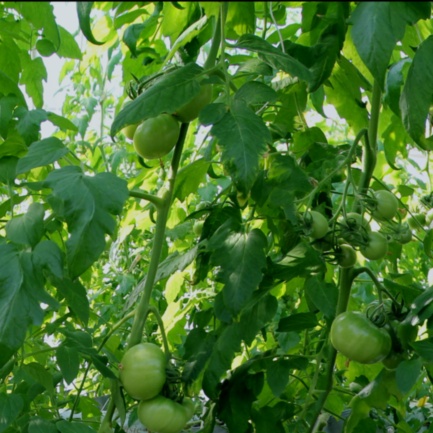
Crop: tomato